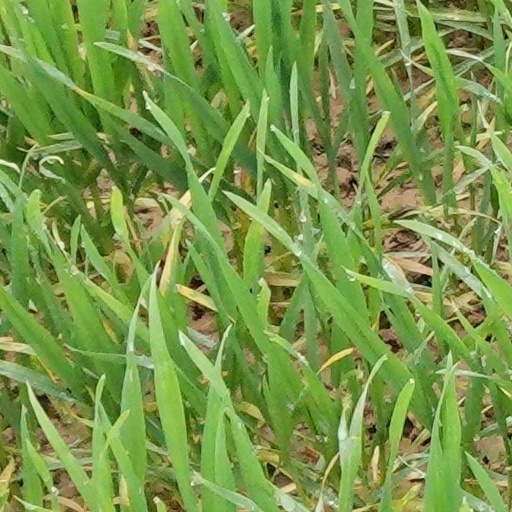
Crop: wheat